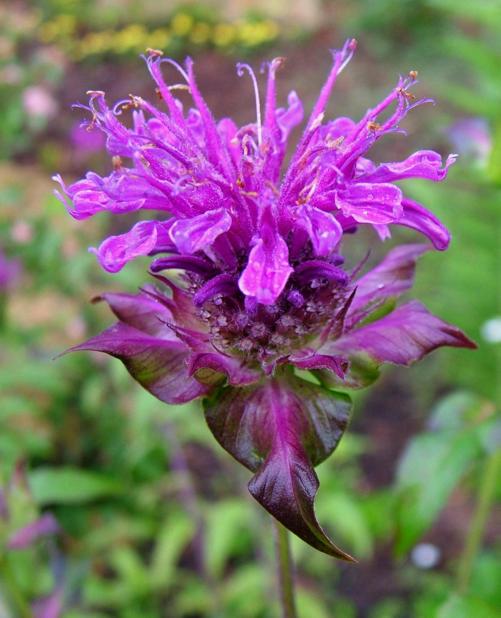
Label: bee balm